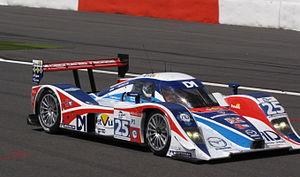
Mike Newton pilotant une Lola B08/80-Mazda aux 1 000 kilomètres de Spa 2009.
Les 1 000 kilomètres de Spa 2009, disputés le 10 mai 2009 sur le circuit de Spa-Francorchamps en Belgique, sont la vingt-neuvième édition de cette épreuve, la vingt-quatrième sur un format de 1 000 kilomètres, et la deuxième manche des Le Mans Series 2009. Il s'agit de la vingt-huitième course des Le Mans Series courue depuis 2004.